Sibylla Budd

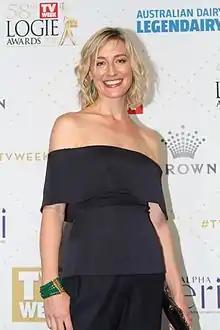
Budd at the 2016 TV Week Logie Awards

Sibylla Budd (born 19 September 1976) is an Australian actress perhaps best known for her roles in the television series "The Secret Life of Us" and "Winners & Losers".